José Manuel Jurado

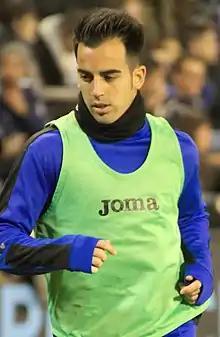
Jurado with Espanyol in 2017

José Manuel Jurado Marín (born 29 June 1986) is a Spanish former professional footballer who played as a midfielder.